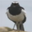
Label: bird